12 Rounds 3: Lockdown

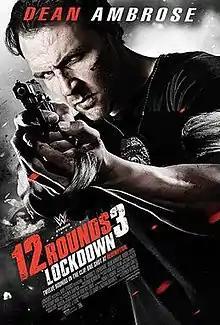
Theatrical release poster

12 Rounds 3: Lockdown (also known as 12 Rounds 3 or 12 Rounds: Lockdown) is a 2015 American action film directed by Stephen Reynolds and starring Dean Ambrose (in his film debut) as a detective who is hunted by corrupt cops for the incriminating evidence he held in his hands. It is the sequel to the 2013 film "", the third and final installment in the "12 Rounds" trilogy, and the second off six films (titled the "Action Six-Pack" series) to be co-produced by WWE Studios and Lionsgate, who distribute the film. It is the first film in the series not to be distributed by 20th Century Fox, and was released in select theaters across the United States and on demand on September 11, 2015.